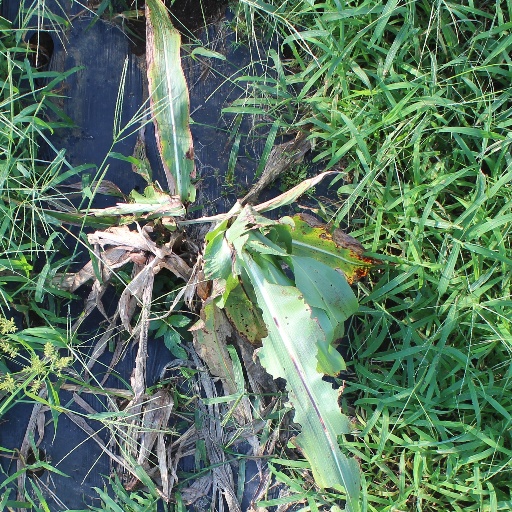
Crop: sorghum